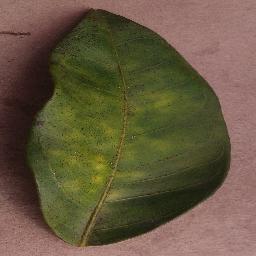
Label: Orange___Haunglongbing_(Citrus_greening)